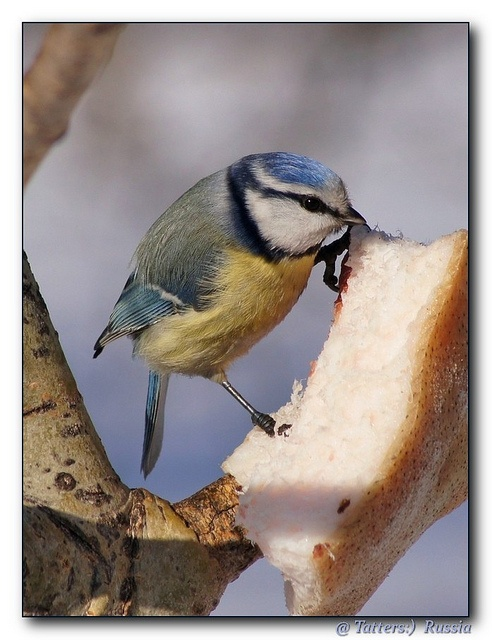
a close up of a small bird on a tree branch
A hungry bird is eating a hearty meal.
A small bird with blue on its crown eating on a tree
A bird on a branch eating a piece of bread.
A bird eating a piece of bread on a branch.